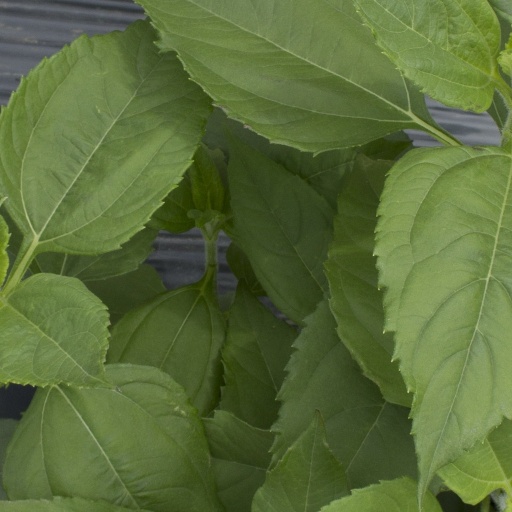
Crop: Jerusalem artichoke